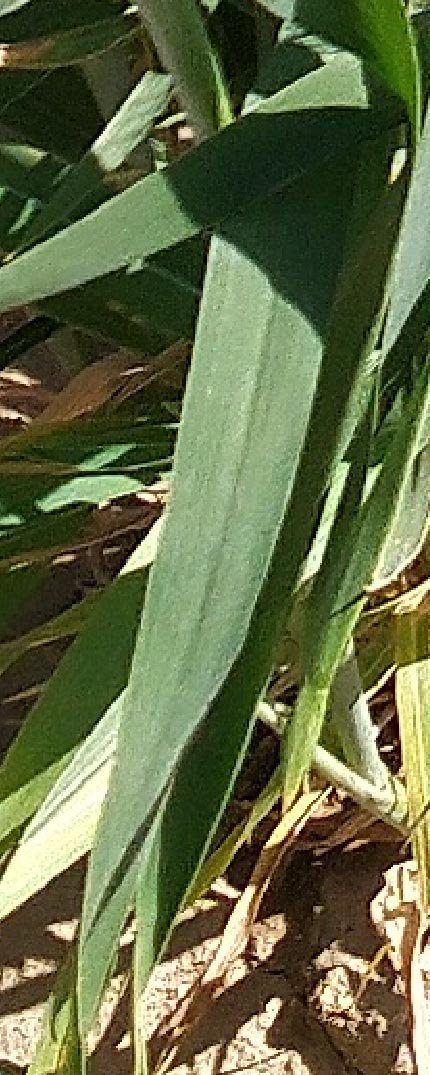
Label: Wheat___Healthy